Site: brandenburg
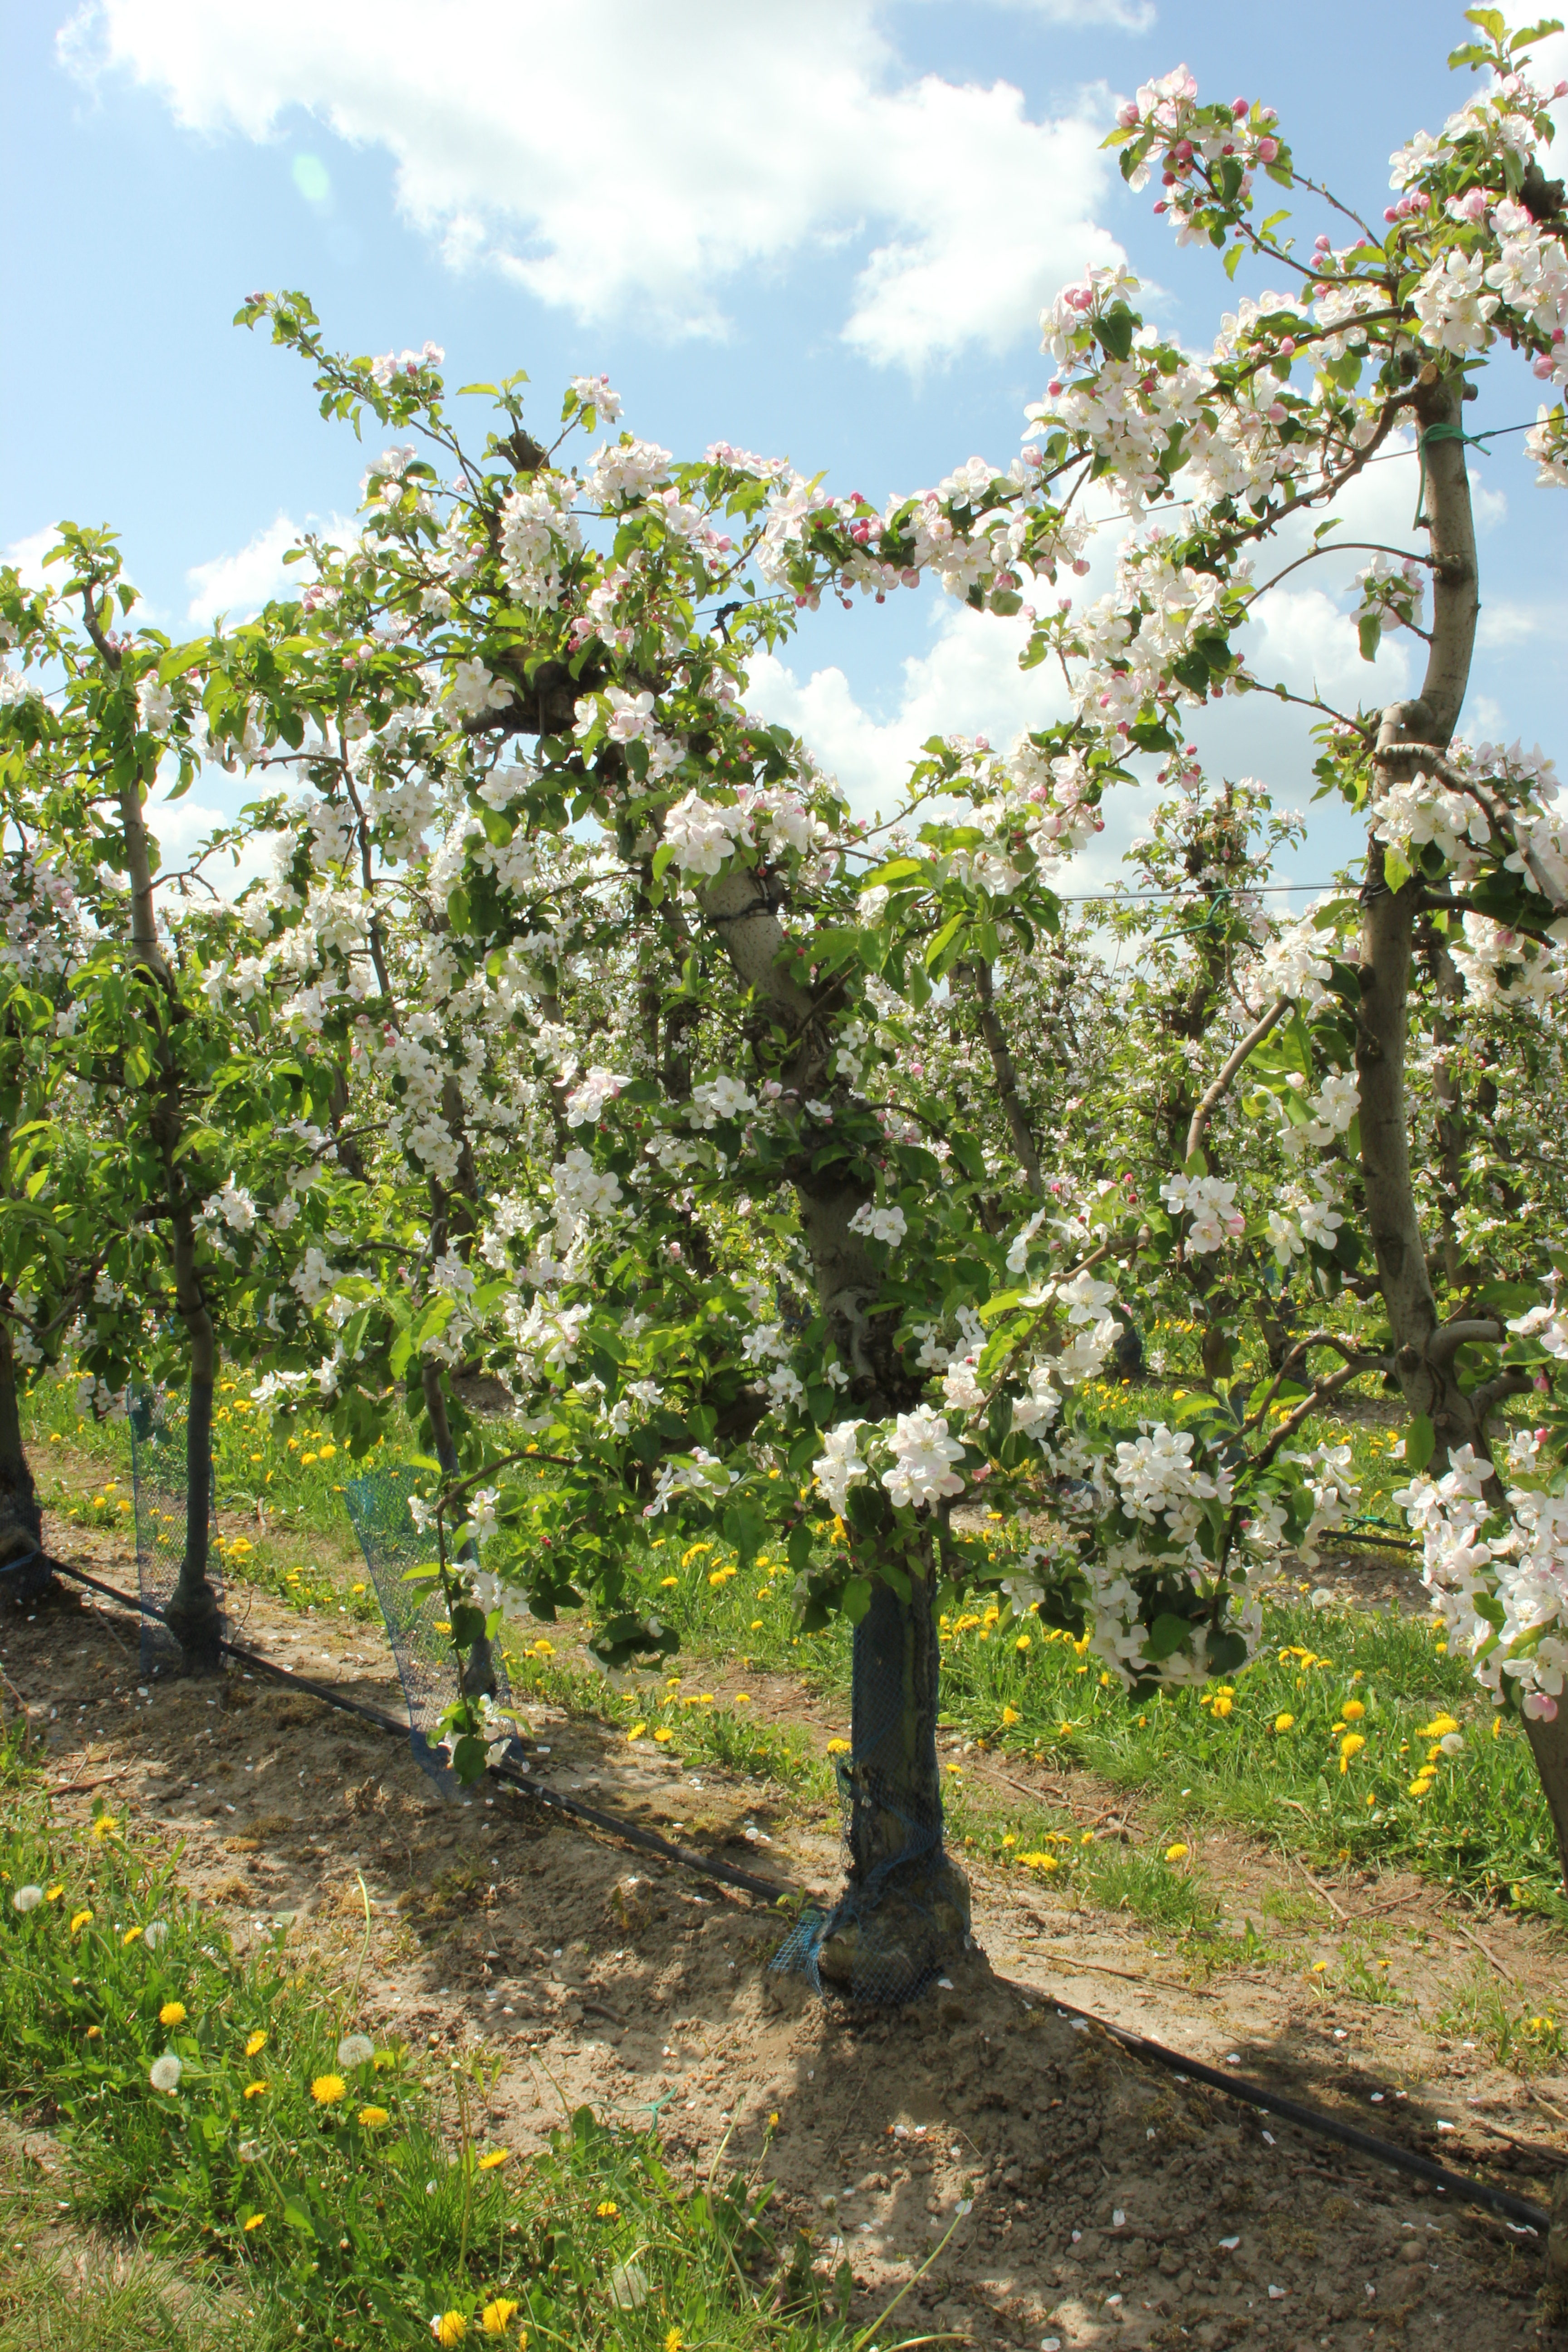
Growth stage (BBCH 65): Flowering